Phil Moriarty

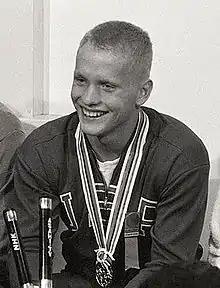
Don Schollander '64 Tokyo Olympics

Among the athletes Moriarty coached were five-time Olympic gold medalist Don Schollander, 1964 Olympic gold medalist Mike Austin, three-time 1964 Olympic Gold medalist Steve Clark, 1964 and 1968 Olympic medalist John Nelson and two-time 1960 Olympic gold medalist Jeff Farrell. He coached seventh place 200-meter 1968 Olympic breast stroke competitor Philip Long. He also coached Olympic medalist divers Bob Clotworthy and David Browning. They led the U.S. diving team in the 1960 Rome Olympics that won two gold and four silver medals.